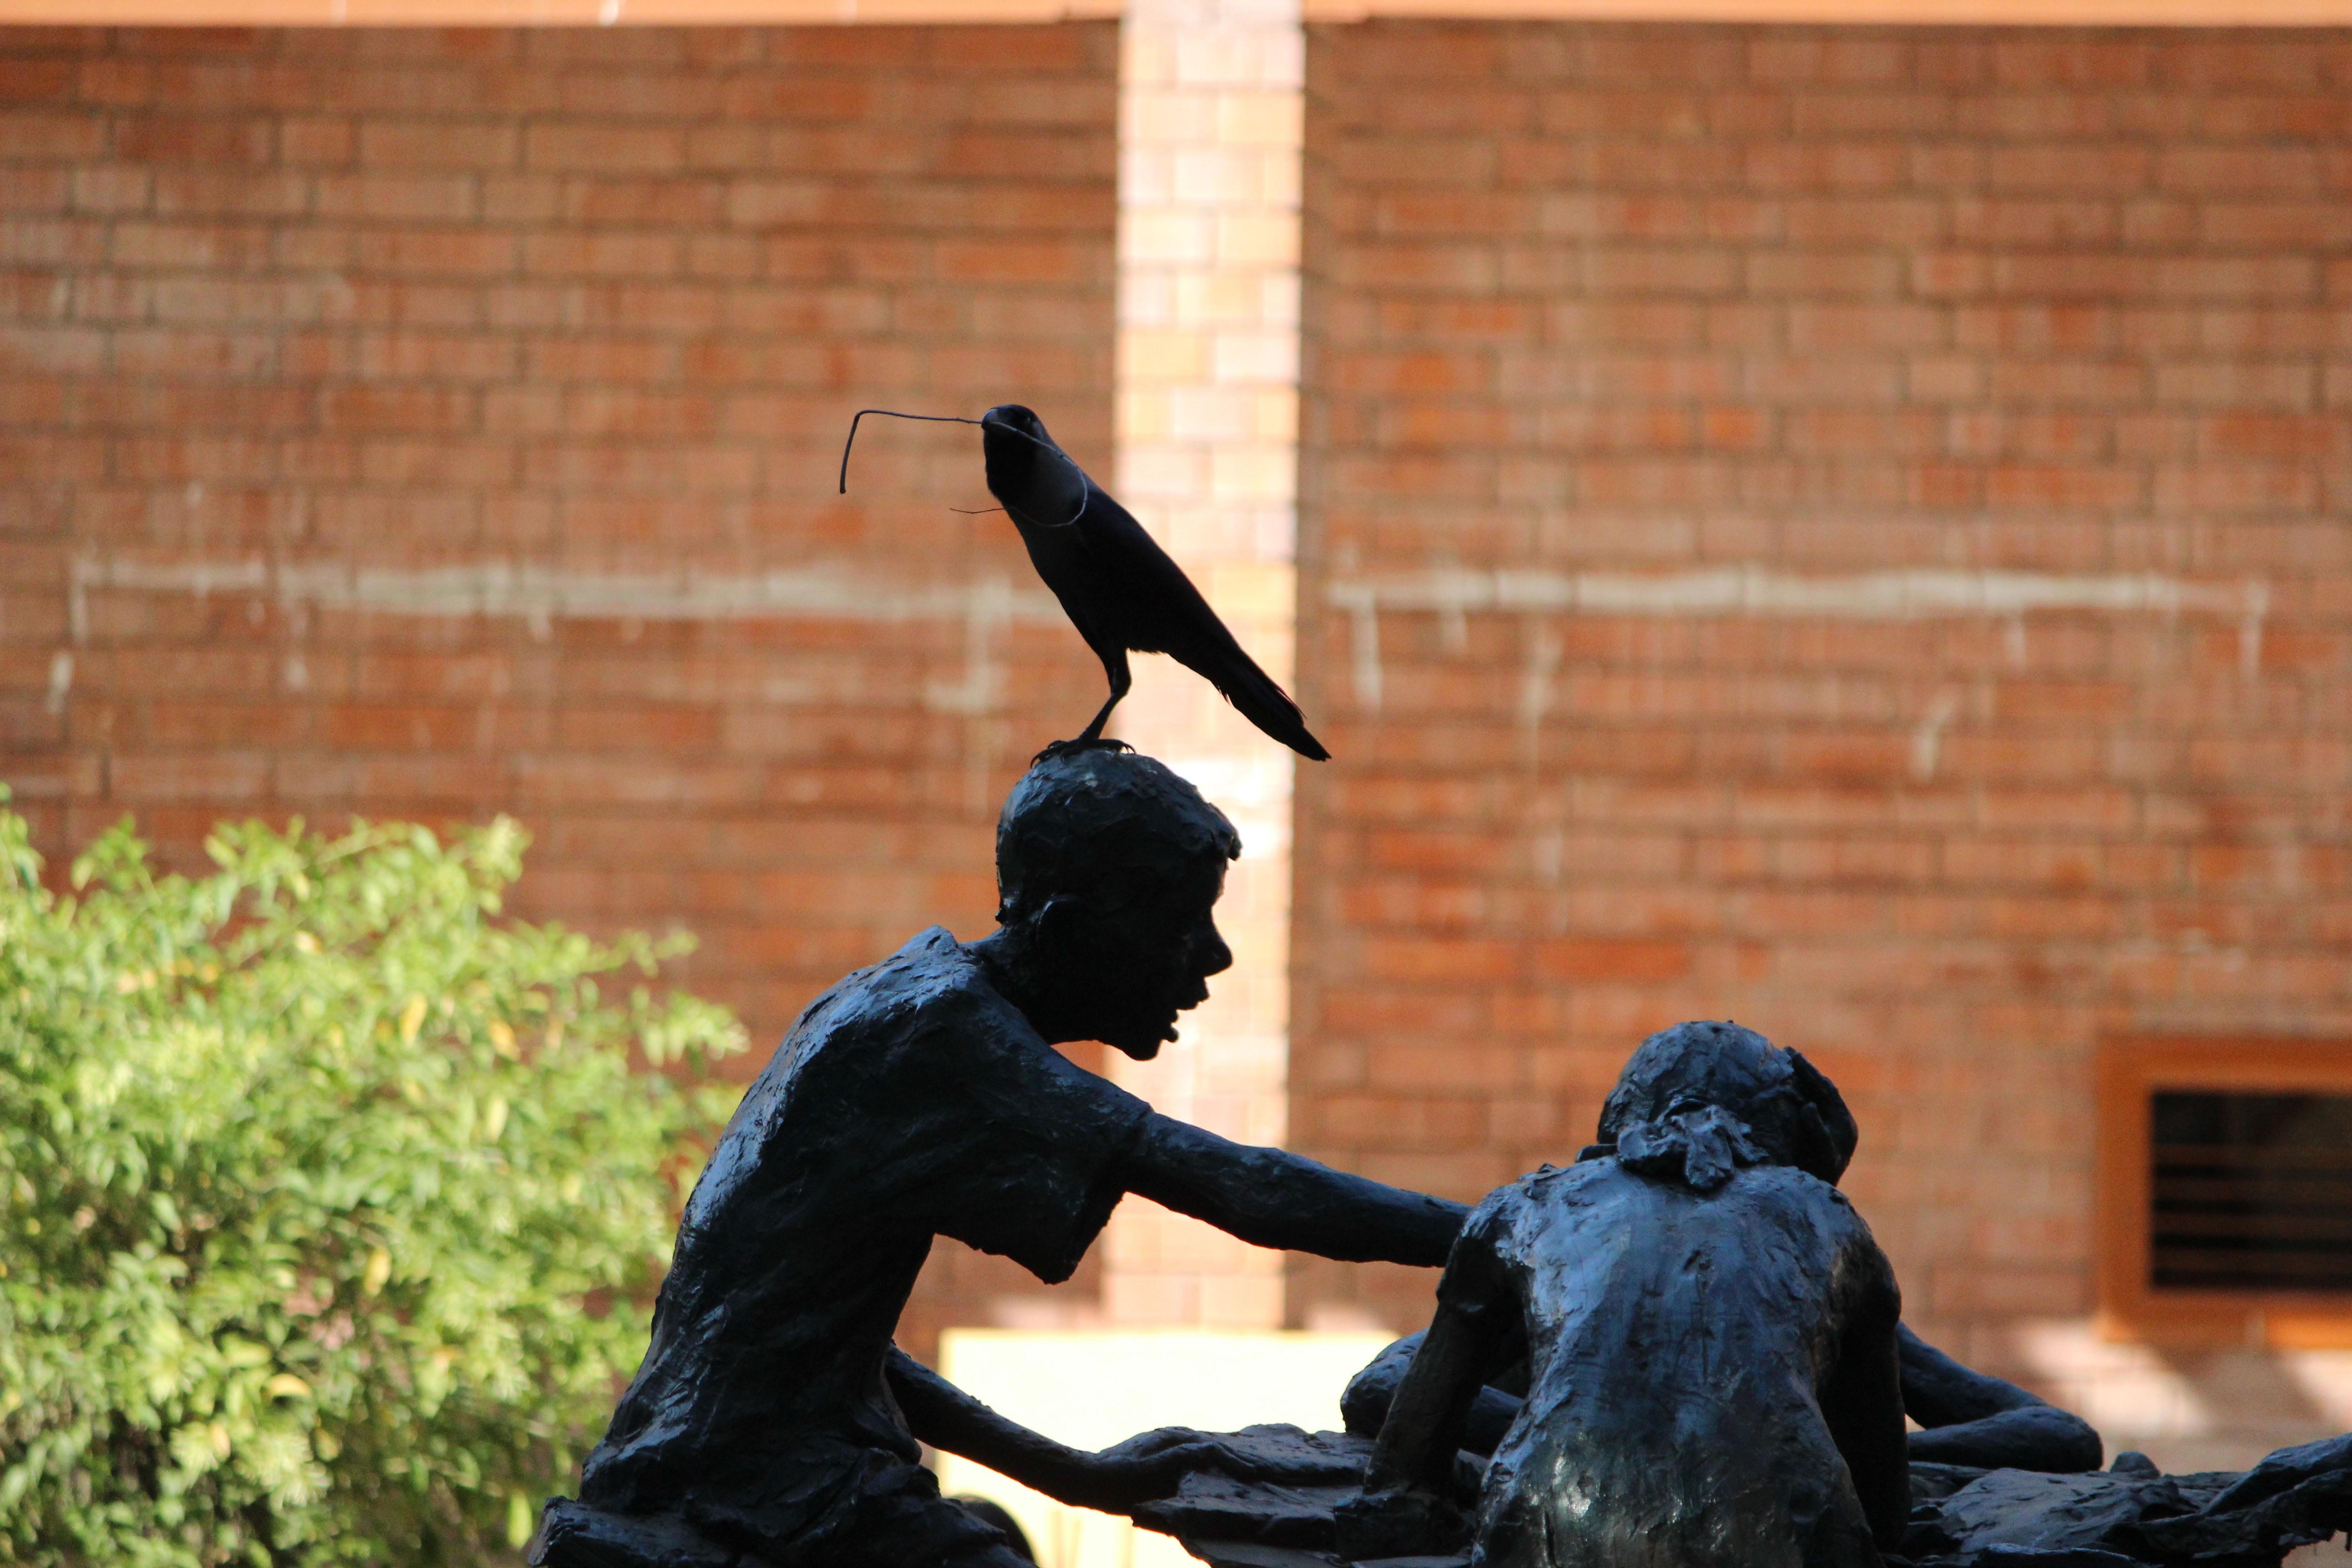
statue, crow, birds, design, temple